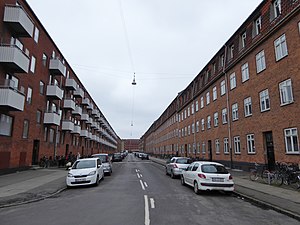
Valkyriegade
Valkyriegade set fra Sigynsgade.
Valkyriegade er en gade i Haraldsgadekvarteret på Ydre Nørrebro i København. Den er en parallelgade til Slangerupgade og starter ved Sigynsgade og ender ved Haraldsgade.